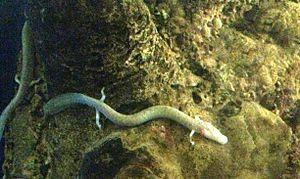
Un animal national est un animal choisi par une communauté comme son emblème en raison de sa représentativité, soit parce qu'il est caractéristique du territoire considéré, soit encore pour la Nouvelle Zélande le kiwi. Certains pays ont plusieurs animaux nationaux.